Seine

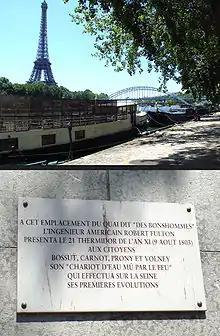
Plaque commemorating Robert Fulton's first successful trial of the steamboat in the Seine

On 9 August 1803, Robert Fulton, American painter and marine engineer, made his first successful test of his steamboat in the Seine beside the Tuileries Garden. Having a length of sixty-six feet and an eight-foot beam Fulton's steamboat attained speeds of three to four miles per hour against the Seine's current.